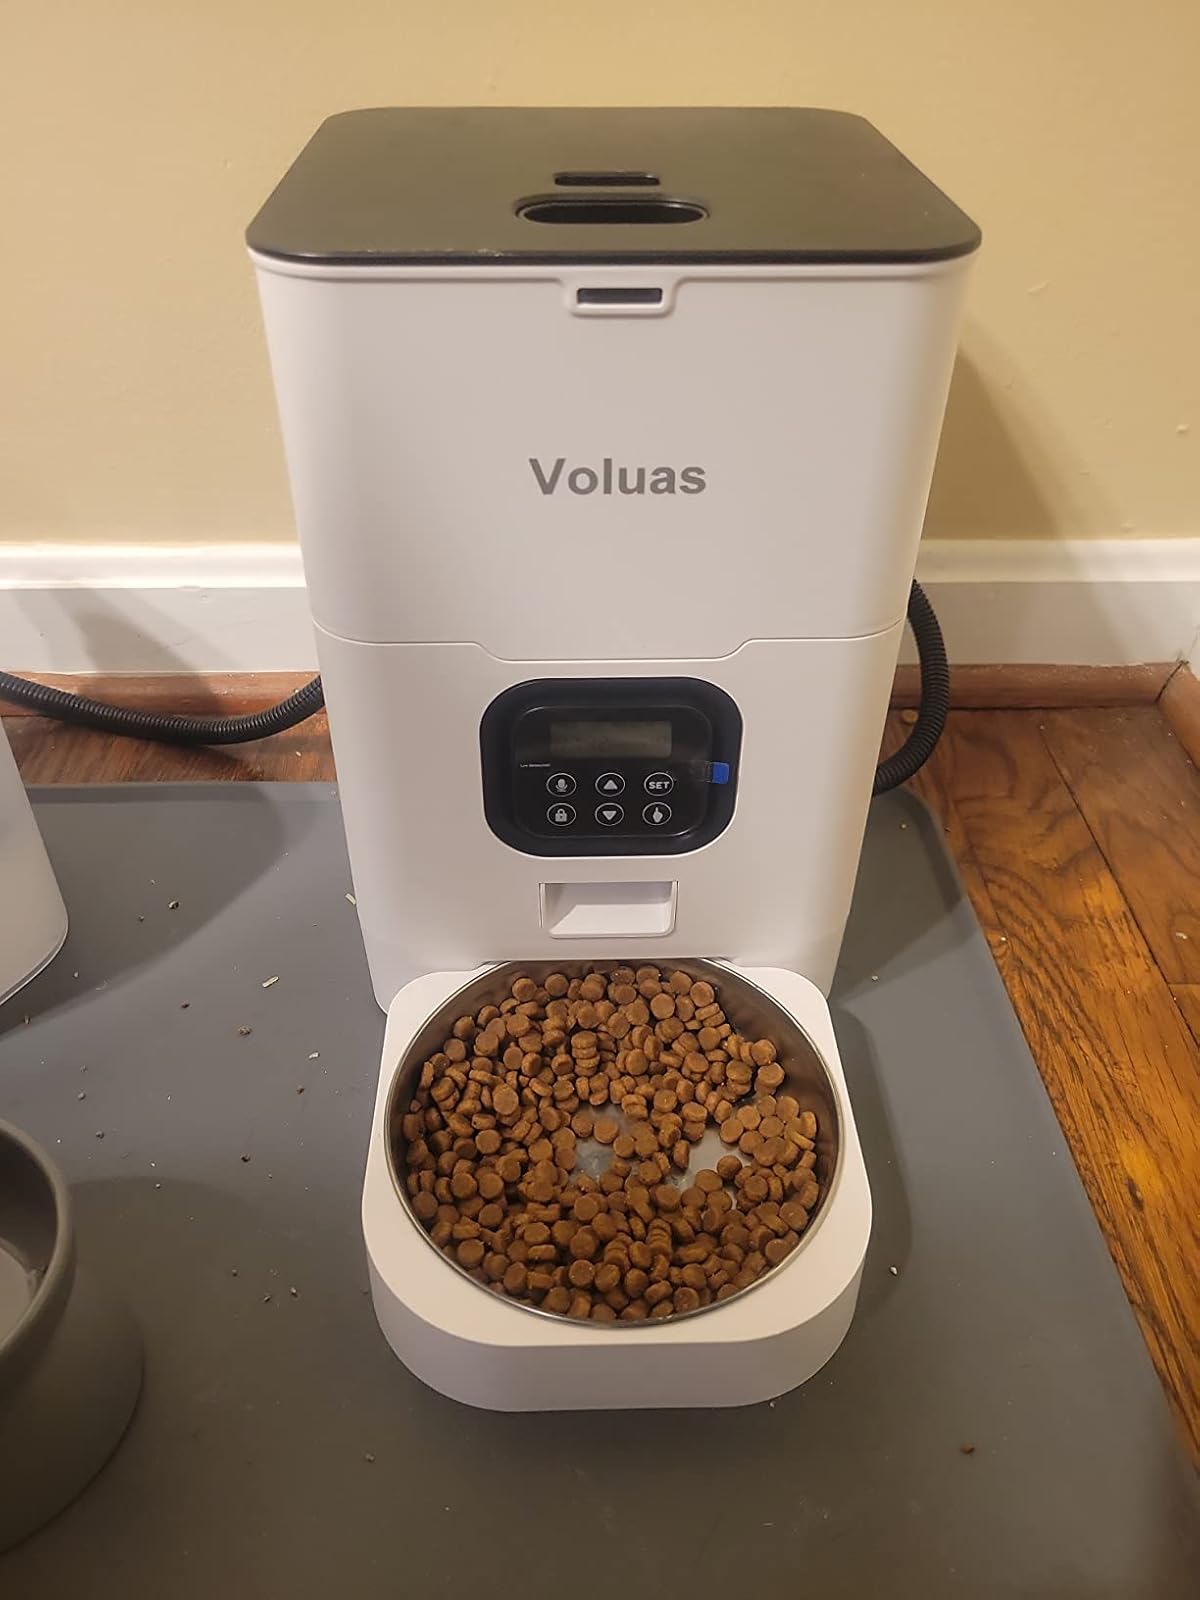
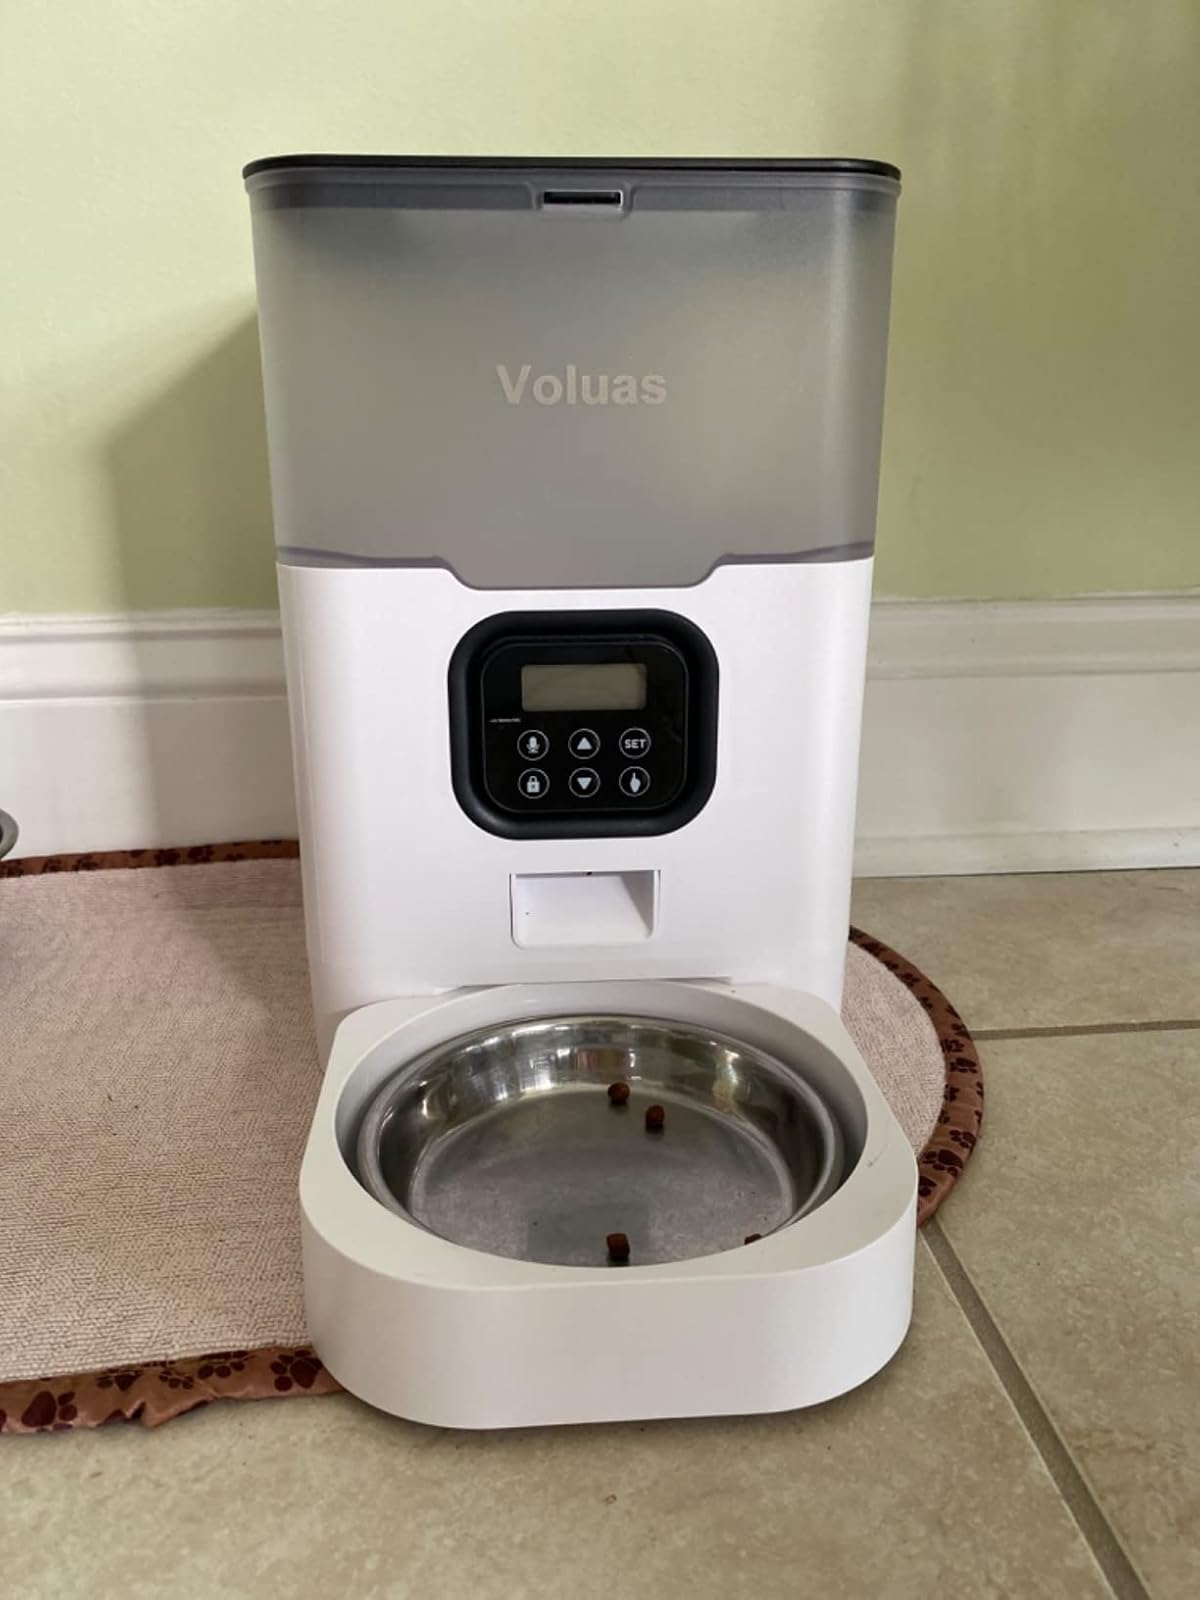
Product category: items_feeder
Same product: no